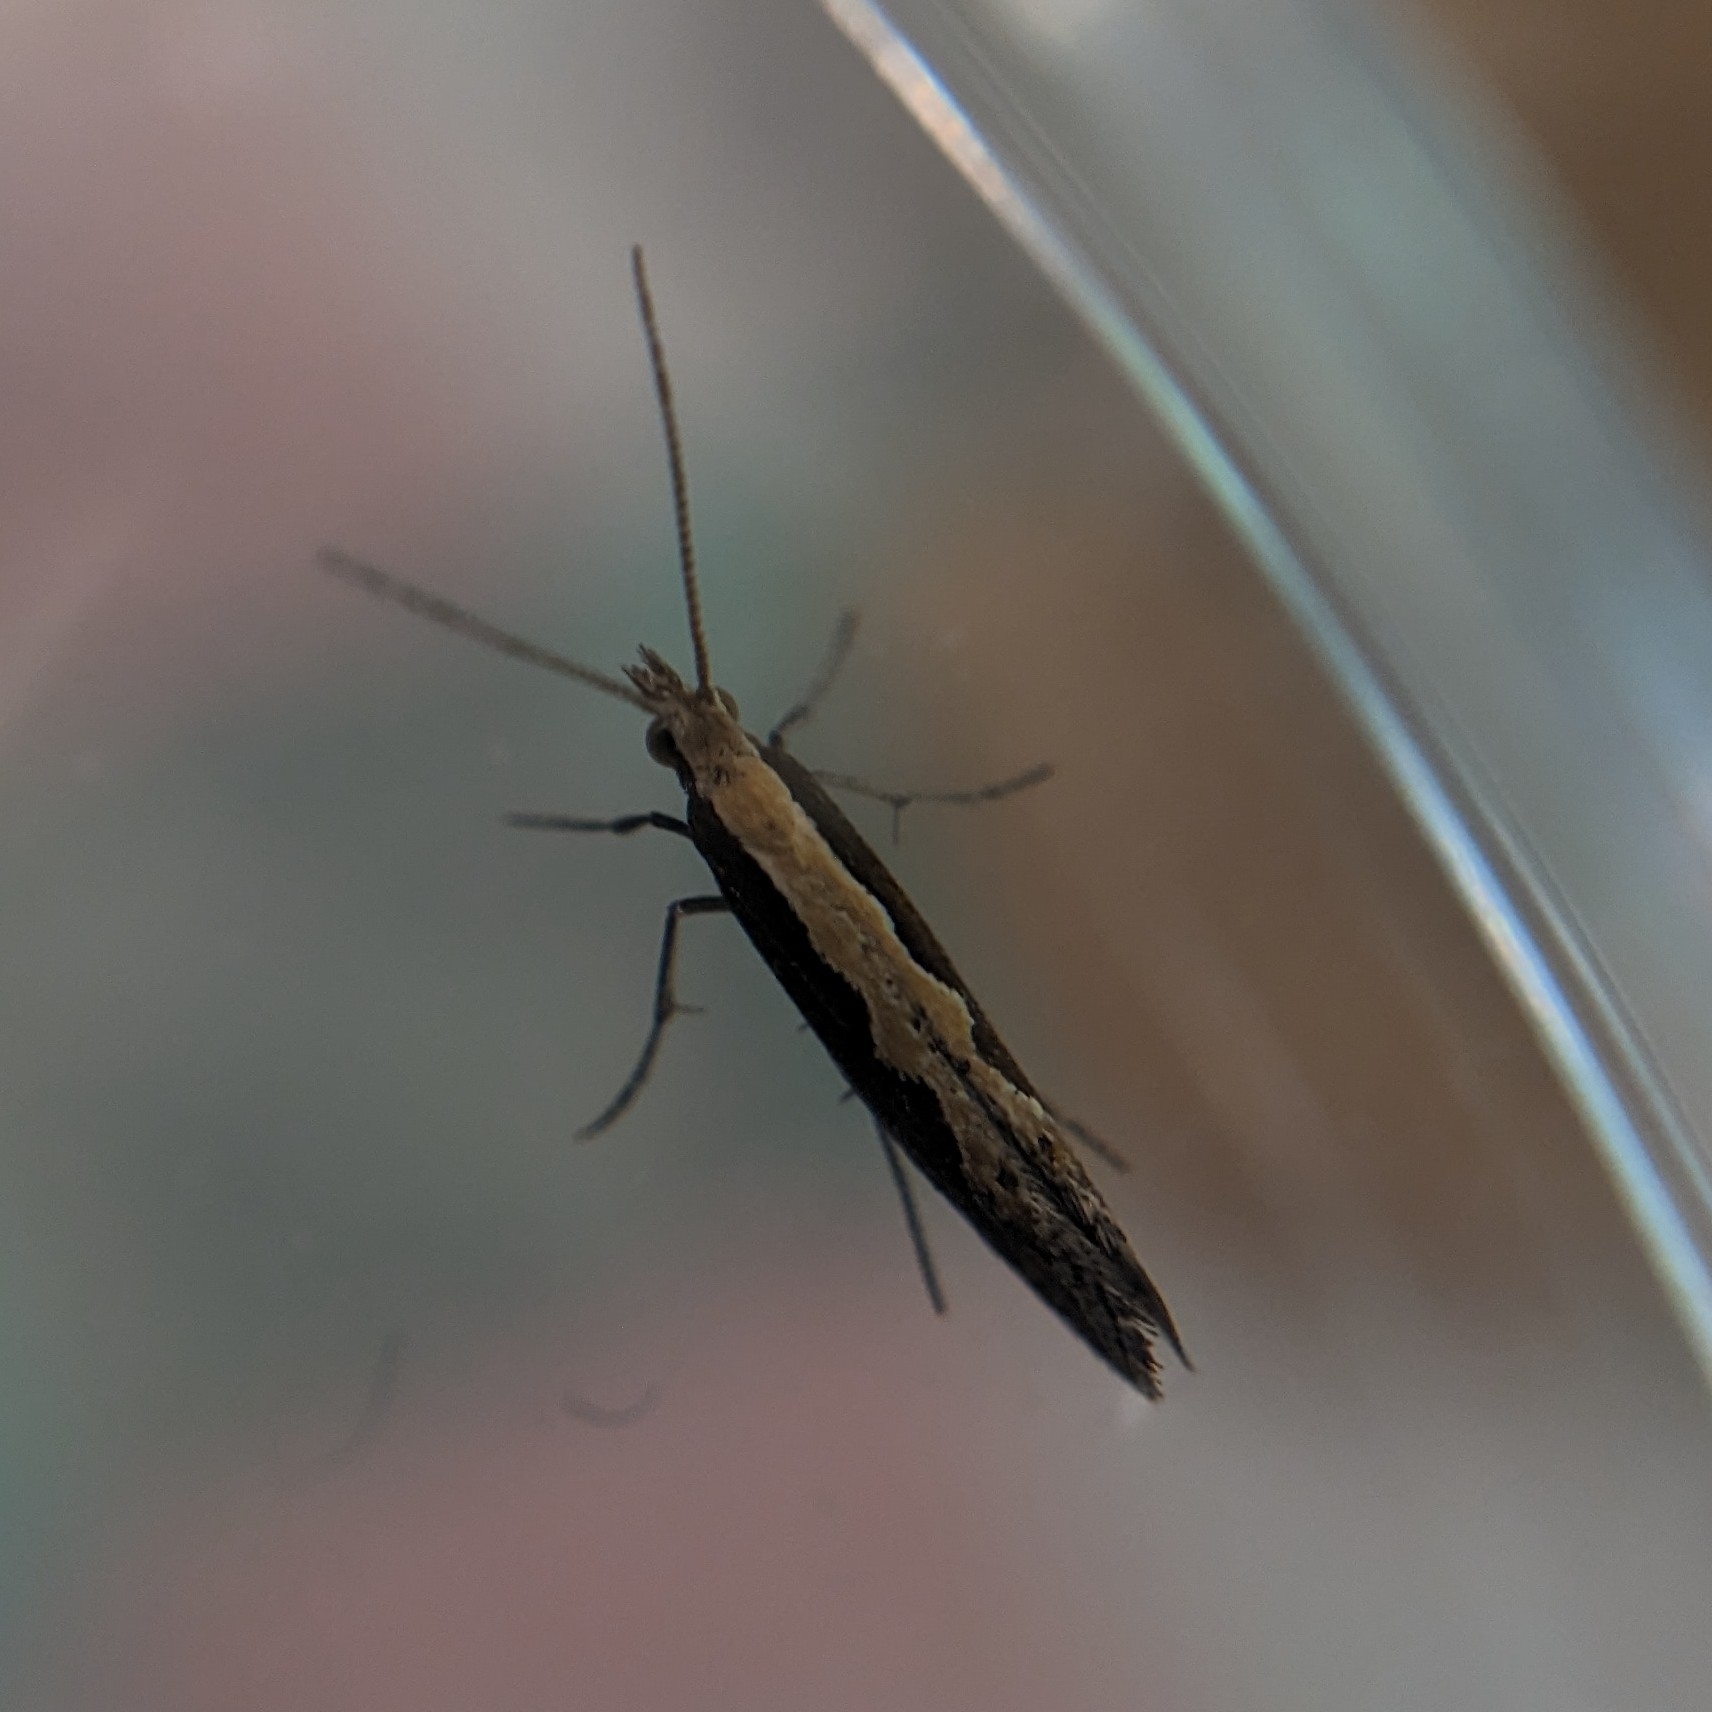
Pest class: diamondback_moth